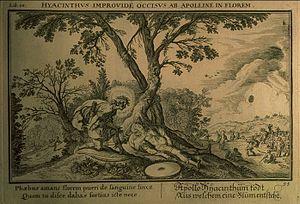
Apollon et Hyacinthe. Gravure de Bauer pour une édition de 1703 des Métamorphoses d'Ovide, livre X, 162-219. Italiano: Apollo e Giacinto. Incisione di Bauer per un'edizione del 1703 delle Metamorfosi d'Ovidio, libro X, 162-219. Latina: HYACINTHUS IMPROV&lt